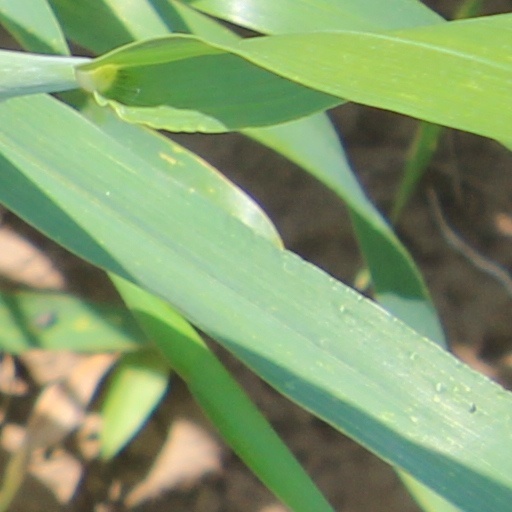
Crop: wheat